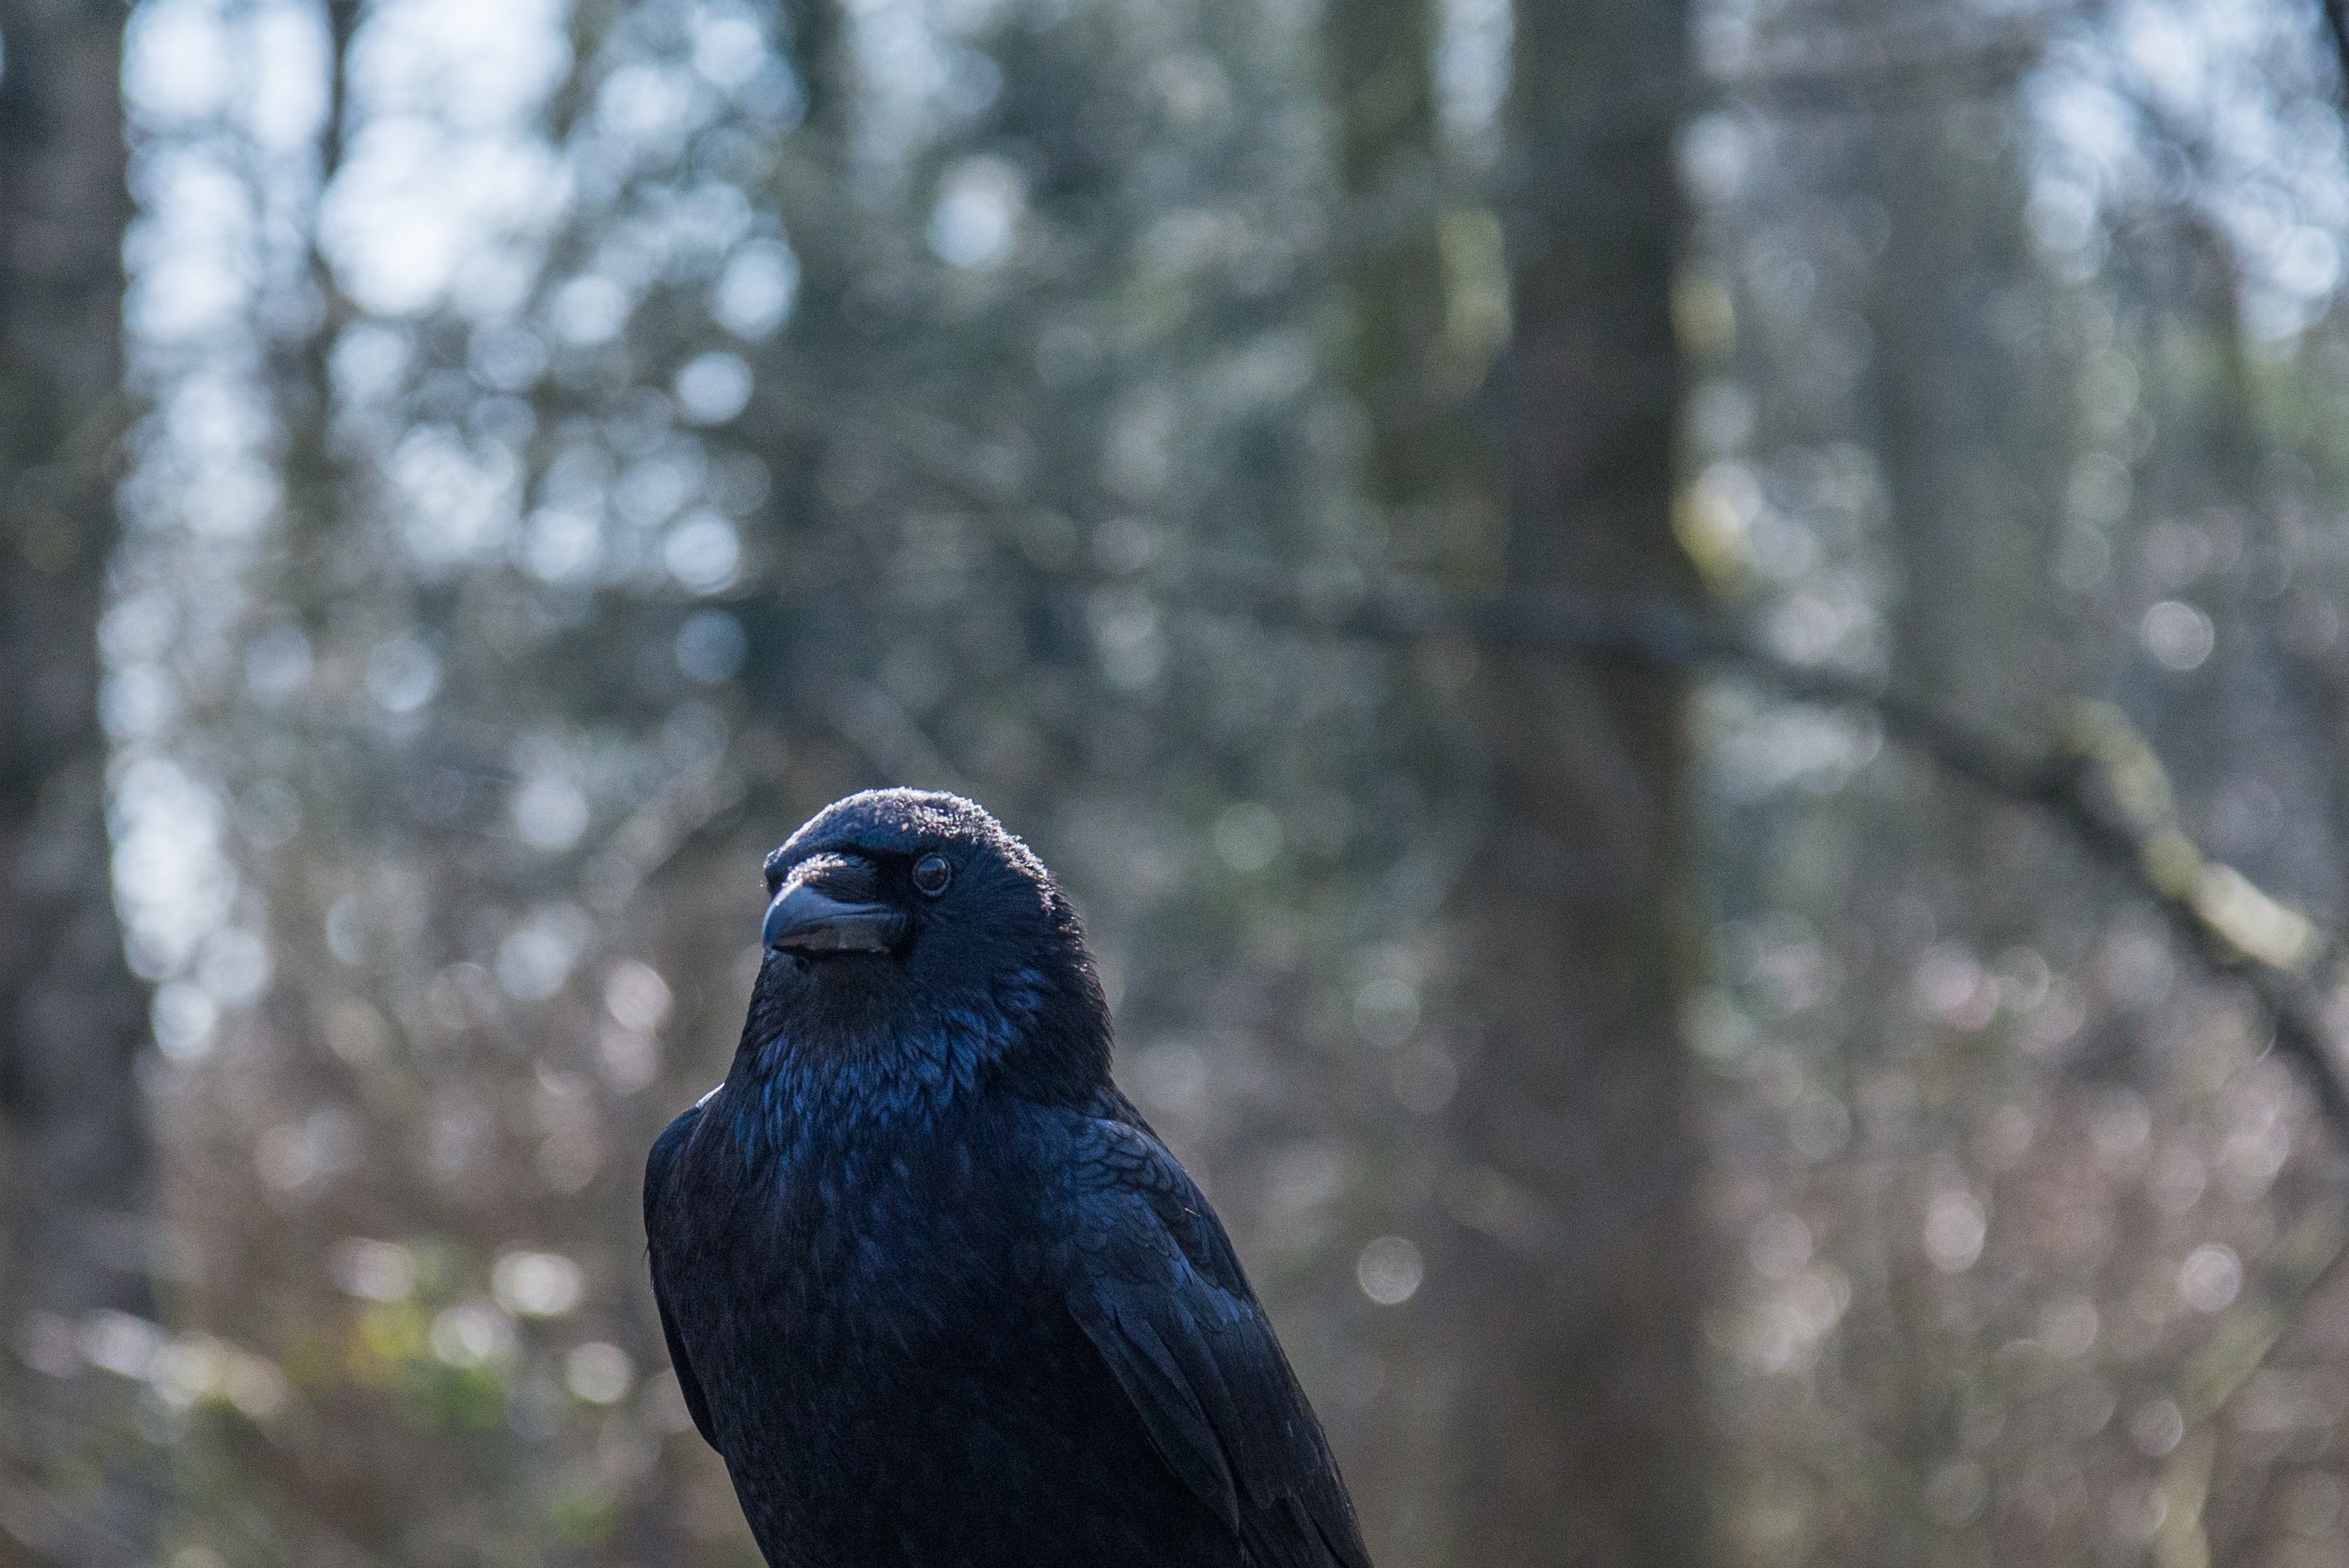
nature, branch, bird, animal, profile, wildlife, portrait, beak, natural, black, feather, fauna, crow, bird of prey, close up, head, vertebrate, perching bird